Ruth Schwartz Cowan

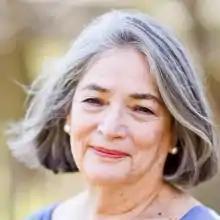
Ruth Schwartz Cowan 2018

Ruth Schwartz Cowan (born 1941) is an American historian of science, technology and medicine noted for her research on the history of human and medical genetics, as well as on the history of household technologies. She is also the author of a widely used textbook on the social history of American technology.